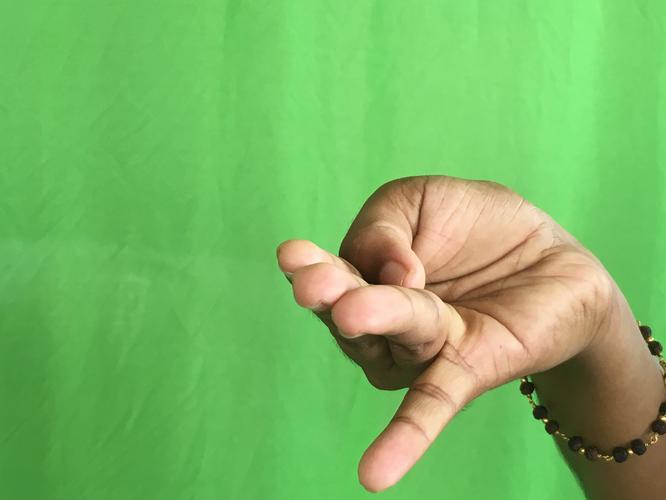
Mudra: Chaturam
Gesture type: single_hand